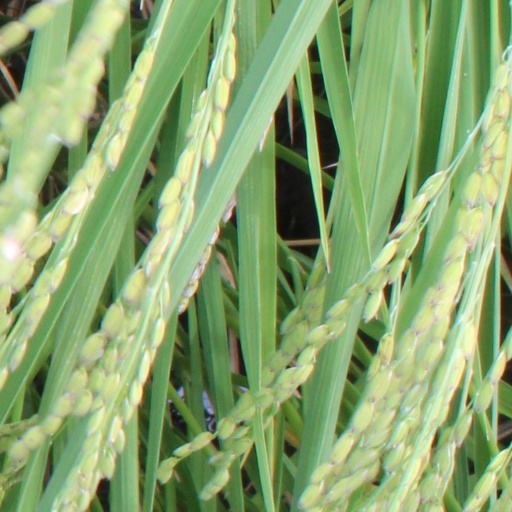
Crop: rice